K-On!!

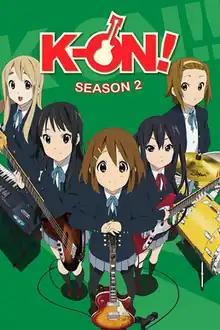
Key visual of season 2 featuring (from left to right) Tsumugi Kotobuki, Mio Akiyama, Yui Hirasawa, Azusa Nakano and Ritsu Tainaka

The second season of "K-On!" animated television series is based on the manga series of the same name written and illustrated by Kakifly. The episodes, produced by the animation studio Kyoto Animation, are directed by Naoko Yamada, written by Reiko Yoshida, and features character design by Yukiko Horiguchi who based the designs on Kakifly's original concept. The story follows four Japanese high school girls who join their school's light music club to try to save it from being abolished. However, they are the only four members of the club, one of which has little experience with guitar playing.